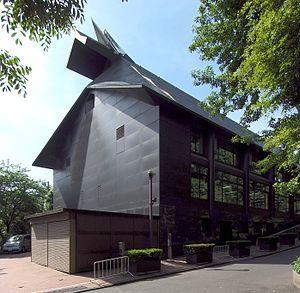
L'association des sanctuaires shinto est un organisme religieux chargé de superviser environ 80 000 sanctuaires shinto au Japon. Le grand sanctuaire d'Ise est considéré comme le plus sacré de tous.